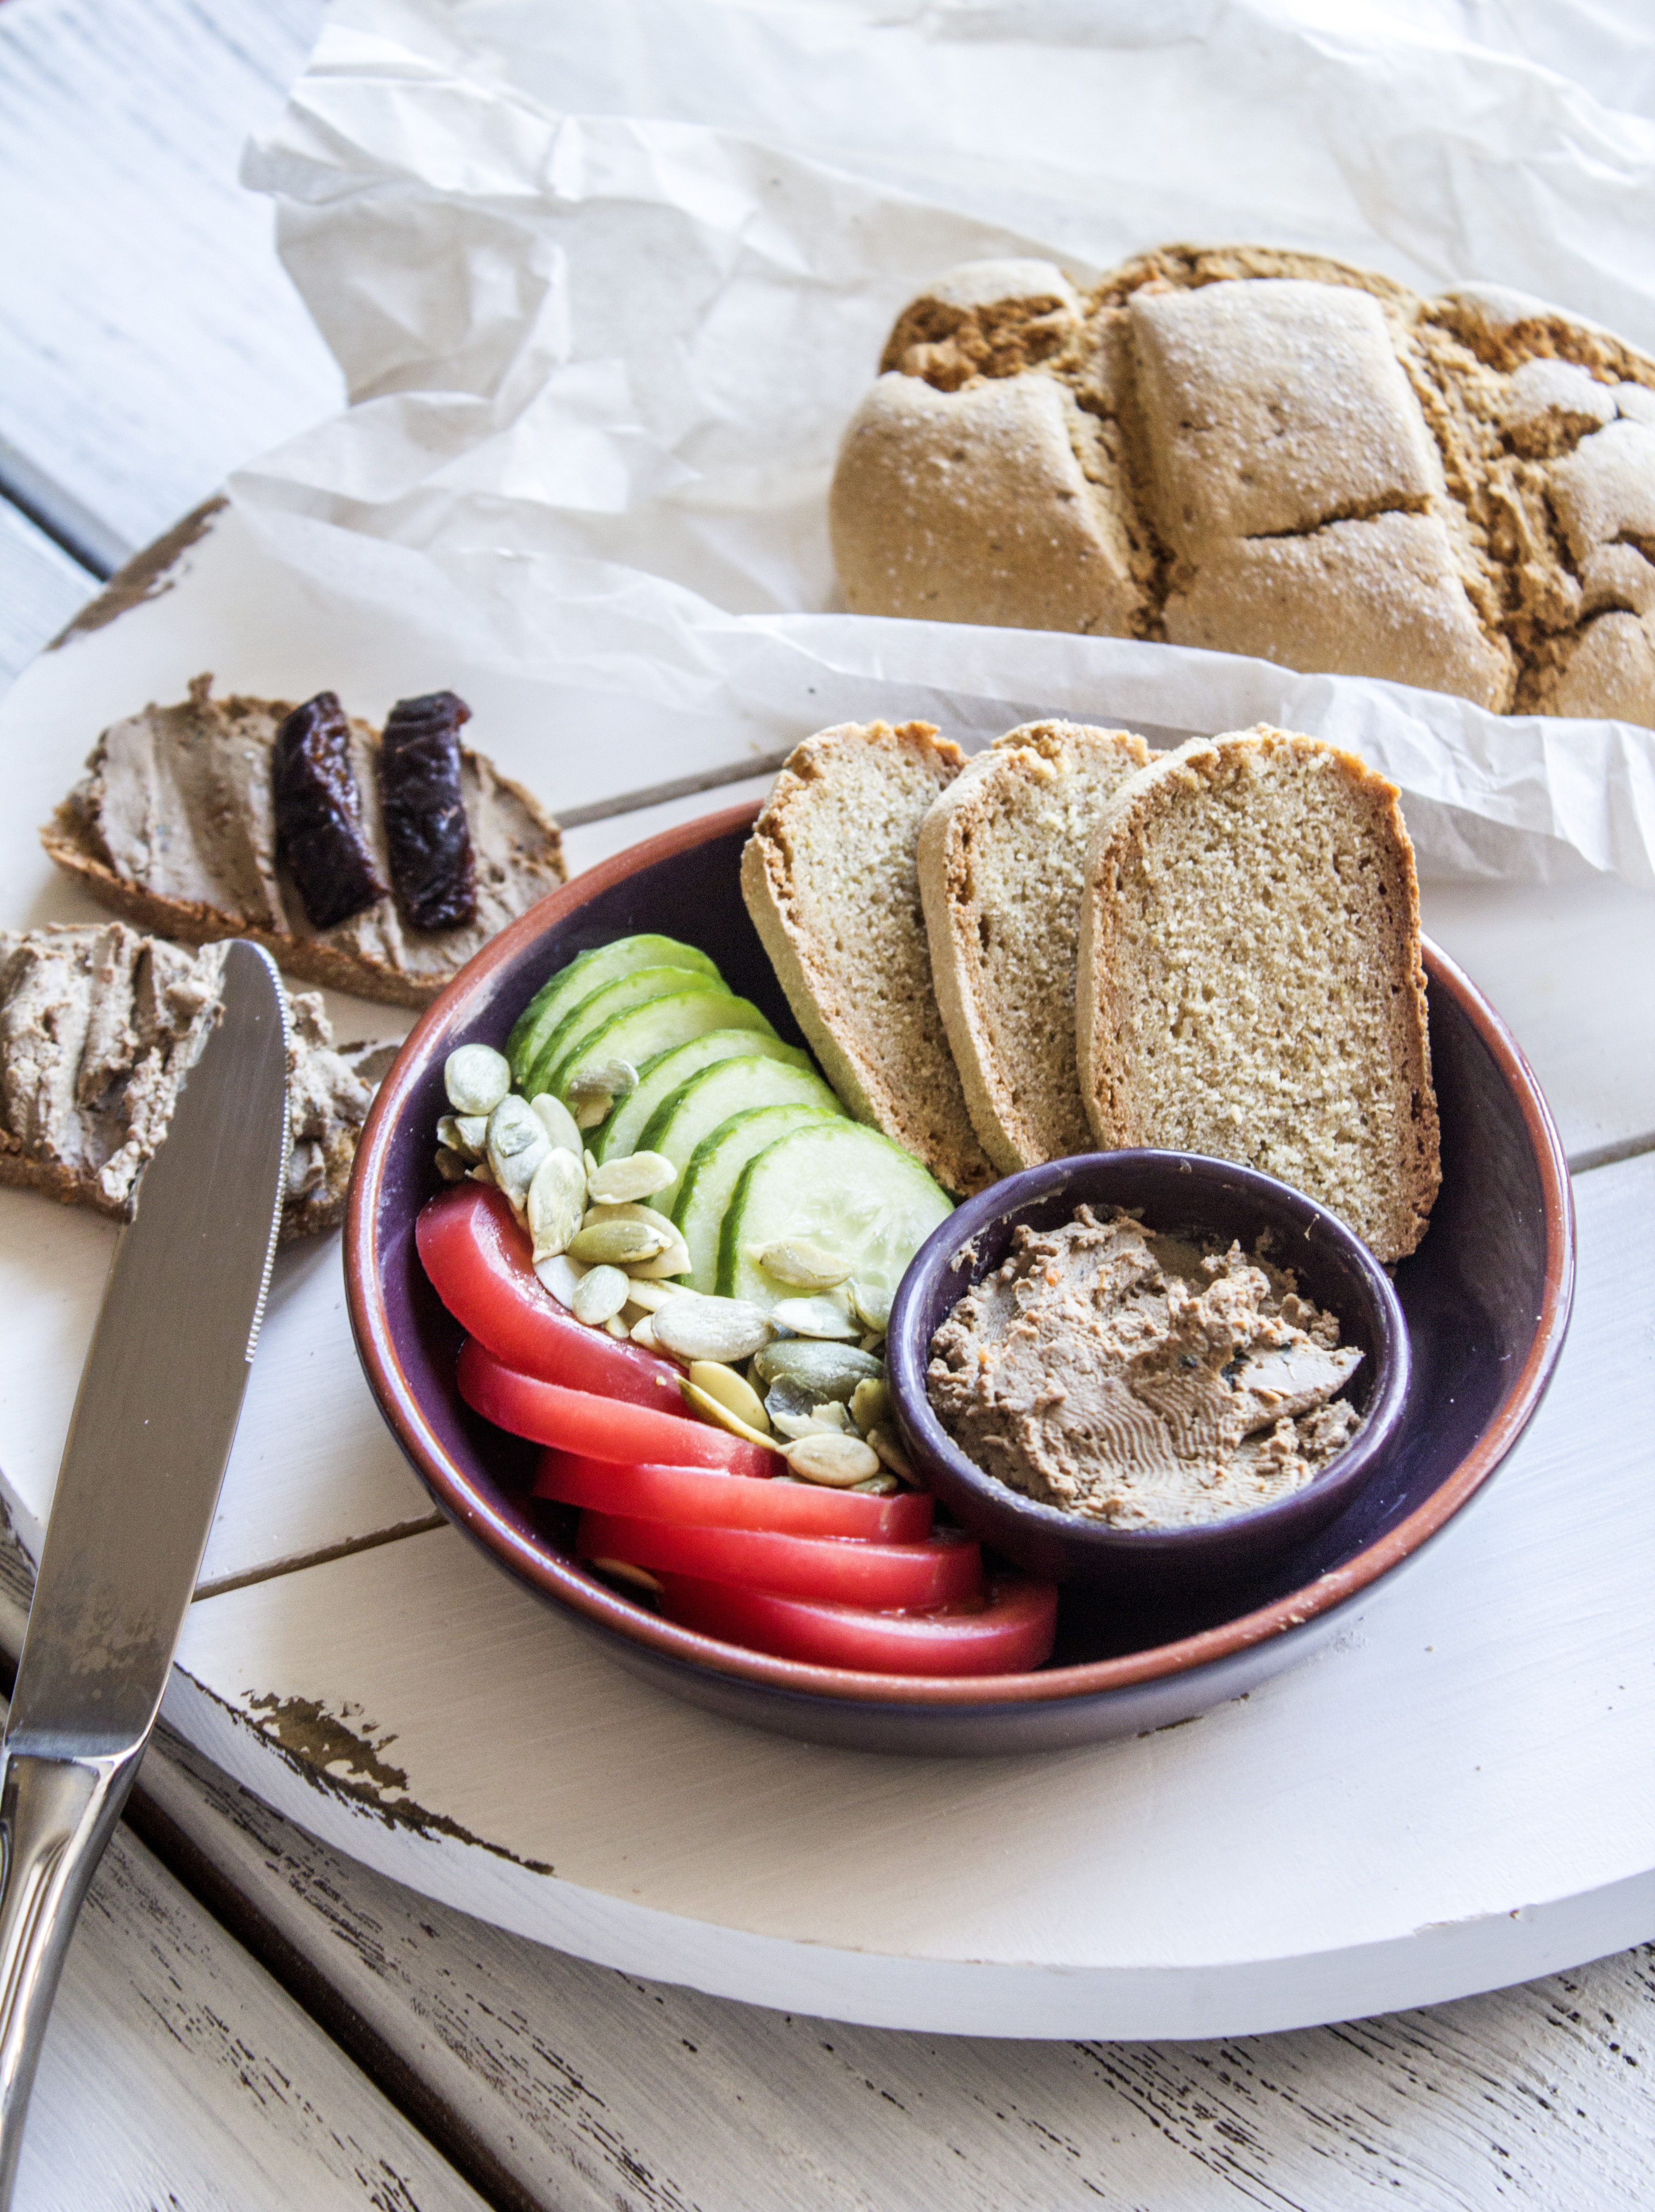
table, home, dish, meal, food, produce, vegetable, plate, fresh, breakfast, baking, lunch, cuisine, delicious, bread, slice, loaf, muffin, bake, nutrition, cutting board, oven, taste, a sandwich, flowering plant, rye bread, slicing, pate, ware background